Jackie Gayda

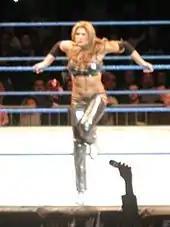
Gayda during a WWE house show in 2005

In early 2004, Gayda teamed up with Stacy Keibler, with the duo proclaiming themselves to be the WWE's hottest divas and thought they deserved to grace the cover of Playboy magazine. This provoked a feud with "SmackDown!" divas and the Playboy co-cover girls Sable and Torrie Wilson. At WrestleMania XX, Gayda and Keibler were defeated by Sable and Wilson in a Playboy evening gown match.